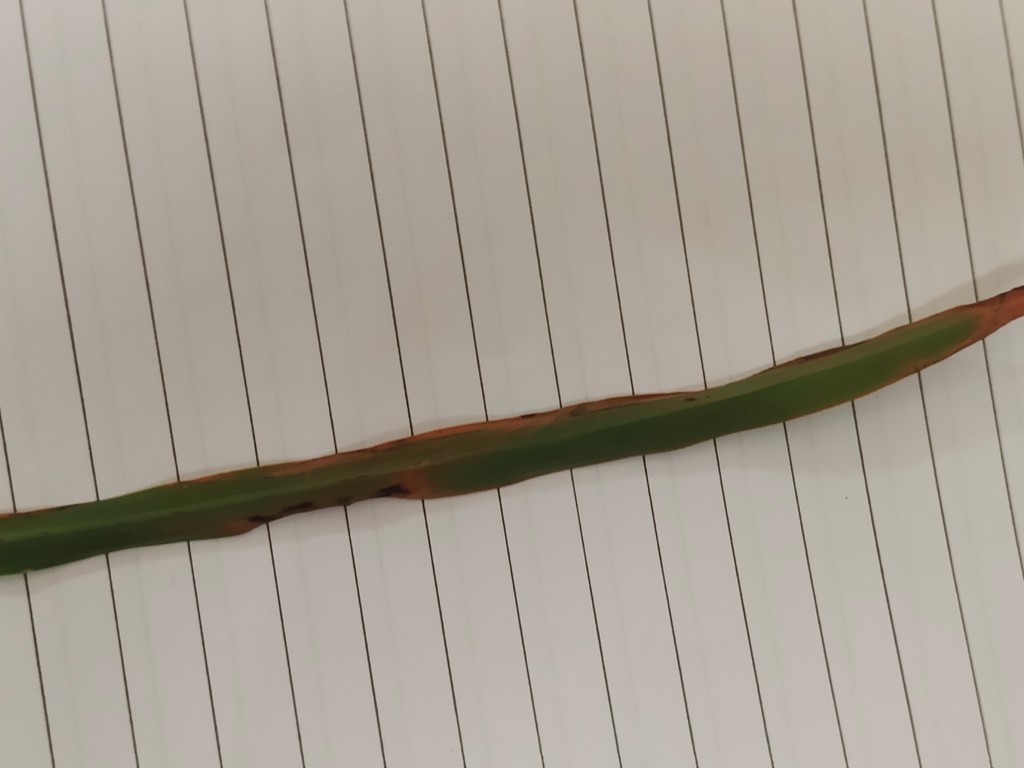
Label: Unhealthy